Bloomfield (film)

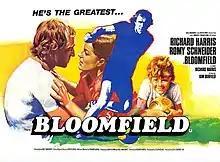
Film poster

Bloomfield (released in the United States as The Hero) is a 1971 British-Israeli drama film directed by Richard Harris and Uri Zohar. It was entered into the 21st Berlin International Film Festival.